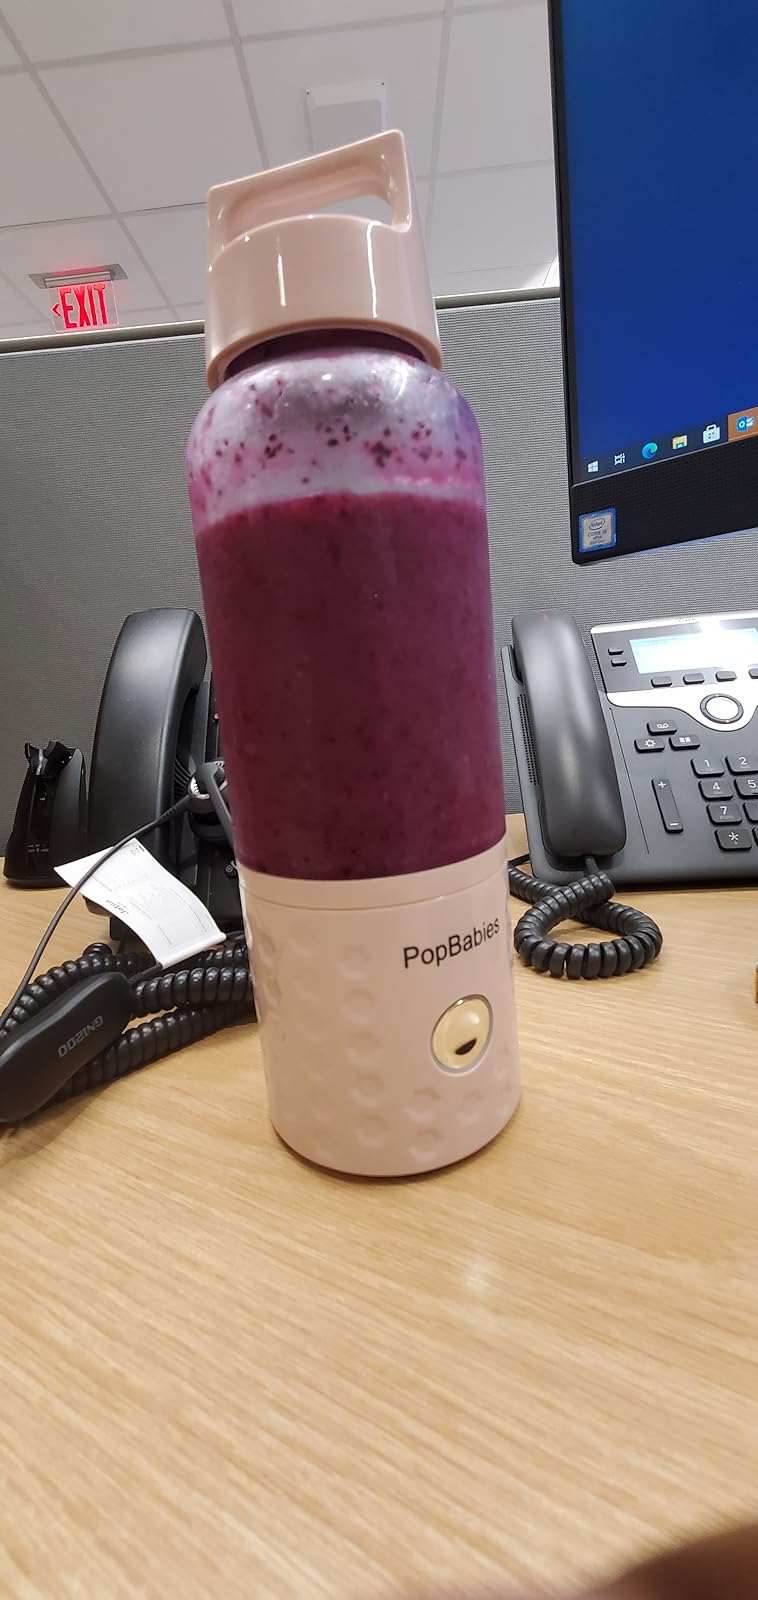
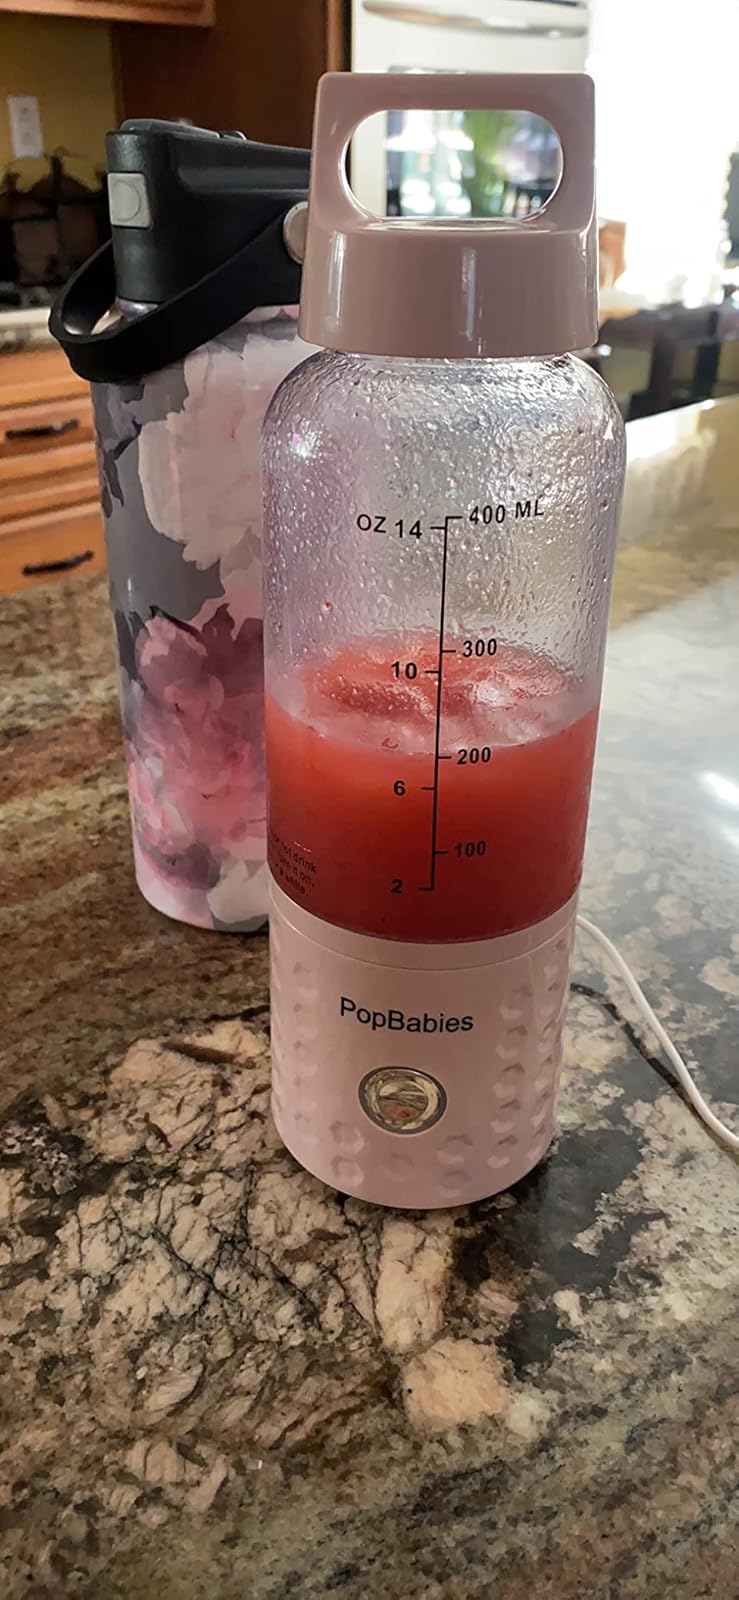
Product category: items_blender
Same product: yes